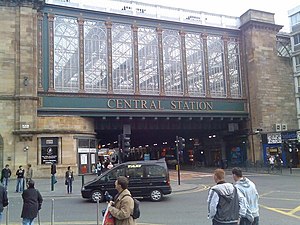
Hielanman's Umbrella
Vestfacaden af Hielanman's Umbrella.
Hielanman's Umbrella er et vartegn for Glasgow, Skotland, og ligger i byens centrum. Det er kaldenavnet, på den lokale skotske dialekt i Glasgow, for den jernbanebro, der fører sporene fra Glasgows hovedbanegård over Argyle Street. Den er bygget i victoriansk stil med glasvægge.